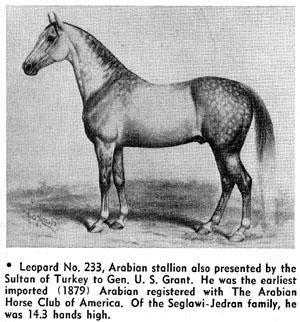
L’Arabe turc est la race de chevaux de selle de type arabe propre à la Turquie. Elle constitue l'une des deux races de chevaux officiellement reconnues dans ce pays. L'Arabe turc s'est répandu en Asie et en Europe à la faveur des conquêtes des armées ottomanes.